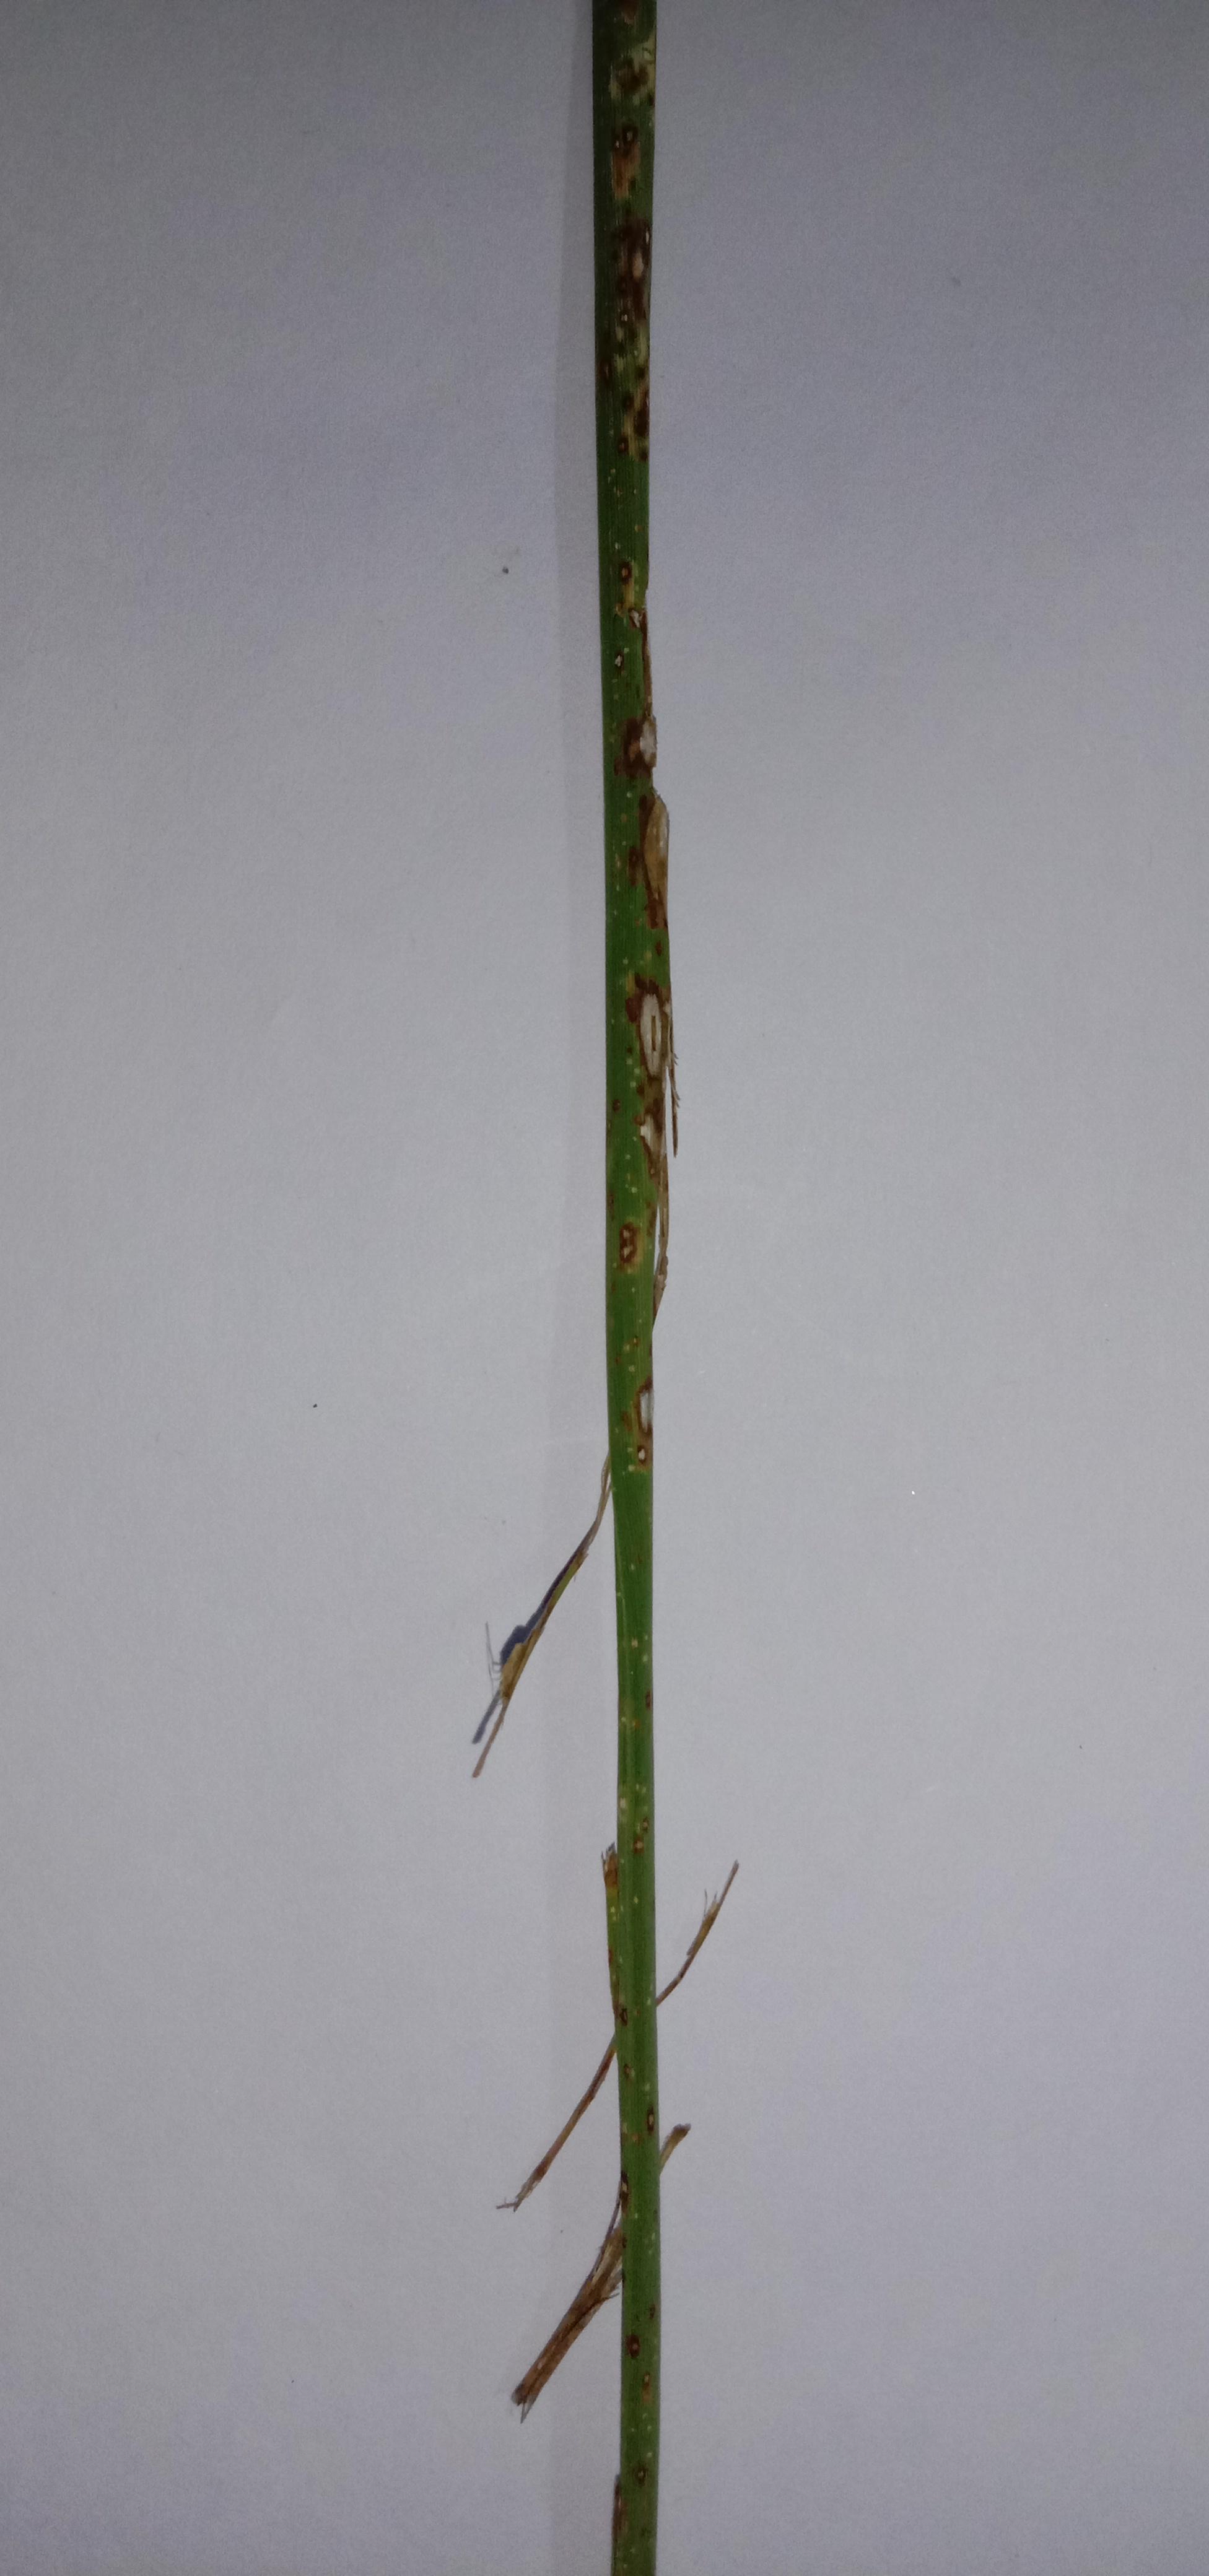
Label: Rice___Leaf_Blast